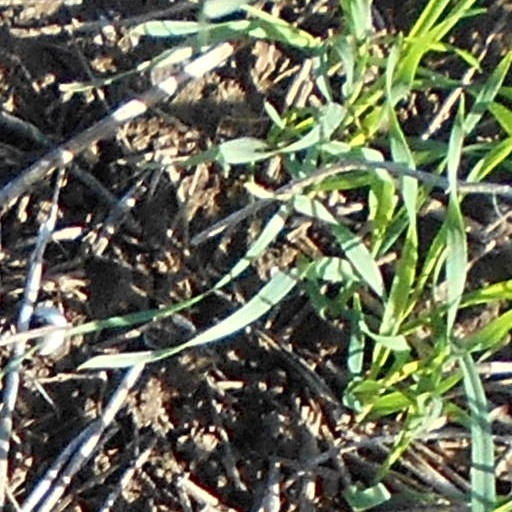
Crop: wheat